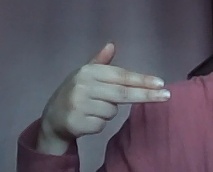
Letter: ghain